Catholic Church in Ukraine

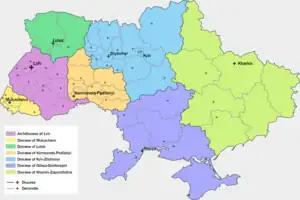
Roman Catholic Diocese and Decanates in Ukraine

The Latin Church in Ukraine had in 2007; 905 communities, 88 monasteries, 656 monks and nuns, 527 priests, 713 churches (74 under construction), 39 missions, 8 educational institutions, 551 Sunday schools, 14 periodical editions.